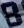
Number: 8